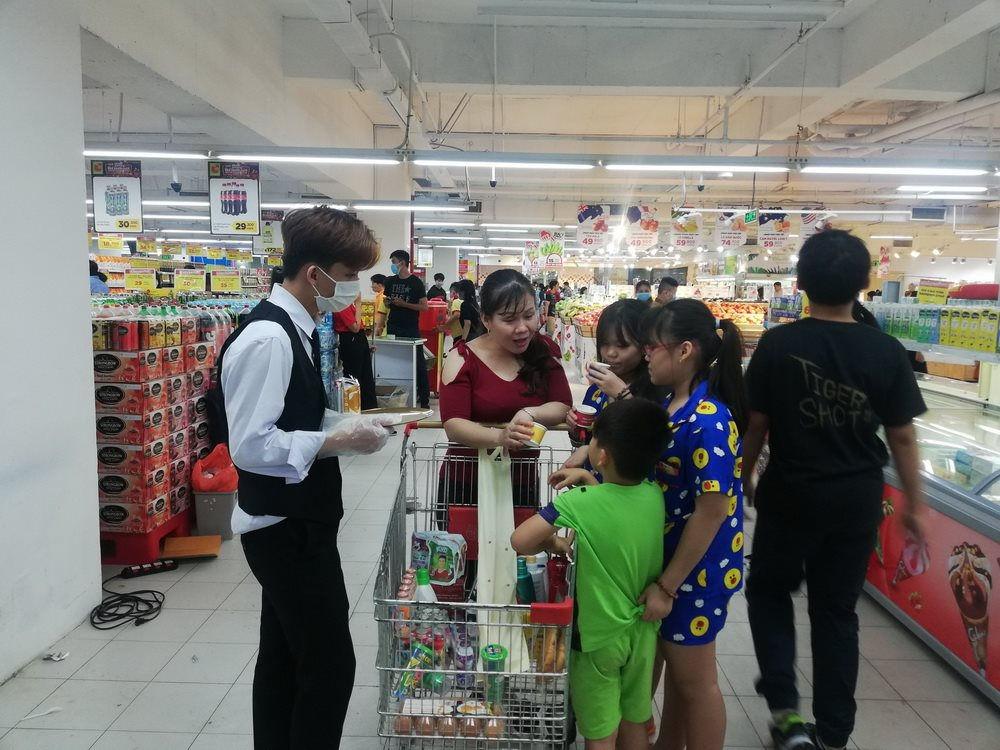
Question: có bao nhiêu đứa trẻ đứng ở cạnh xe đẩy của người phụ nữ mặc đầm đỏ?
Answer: có ba đứa trẻ đứng ở cạnh xe đẩy của người phụ nữ mặc đầm đỏ